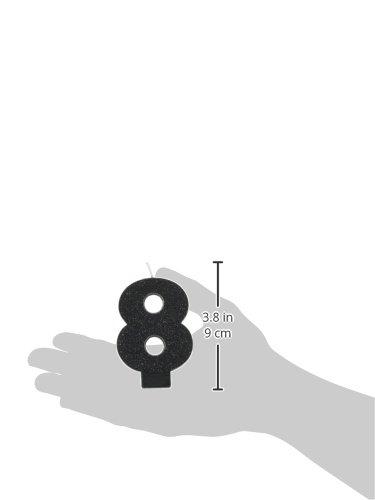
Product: amscan Birthday Celebration, Numeral #8 Glitter Candle, Party Supplies, Black, 3 1/4"
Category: Home & Kitchen | Home Décor | Candles & Holders | Candles | Specialty Candles | Birthday Candles
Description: Makes any cake look festive and fun.
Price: $2.47